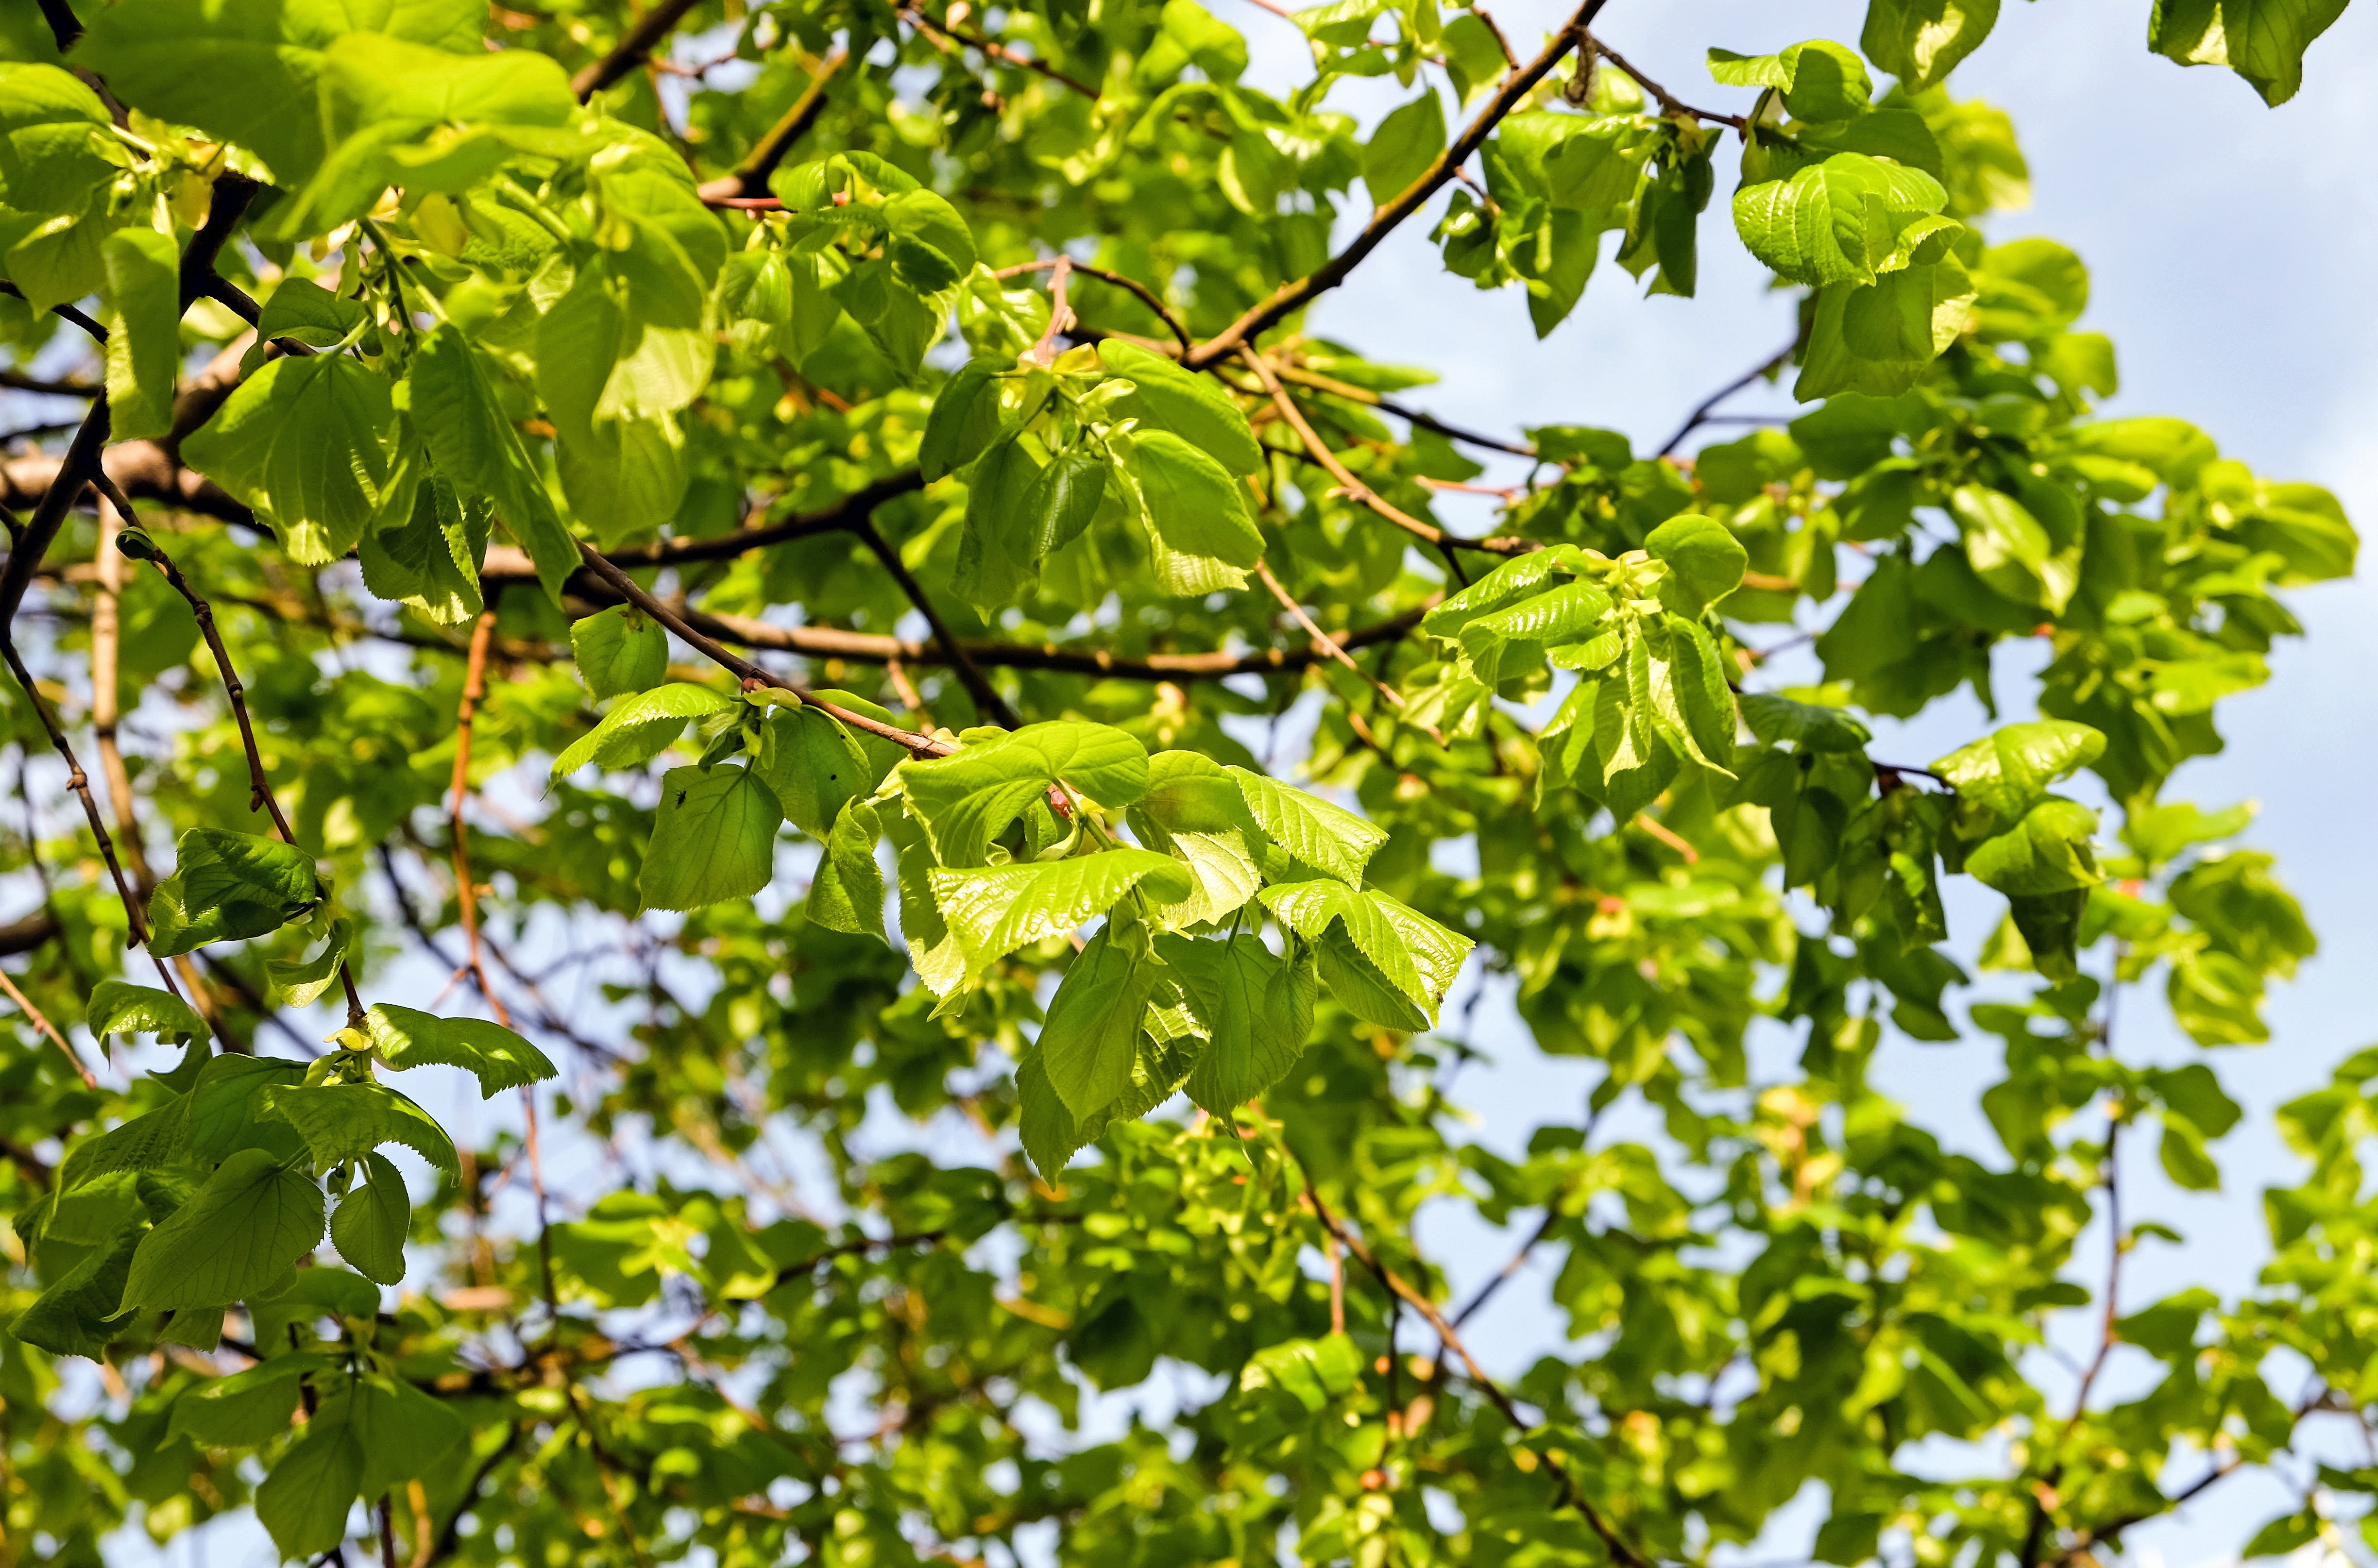
tree, branch, light, plant, sunlight, leaf, flower, food, green, produce, aesthetic, shrub, deciduous, linde, light green, flowering plant, lipovina, woody plant, land plant, plane tree family